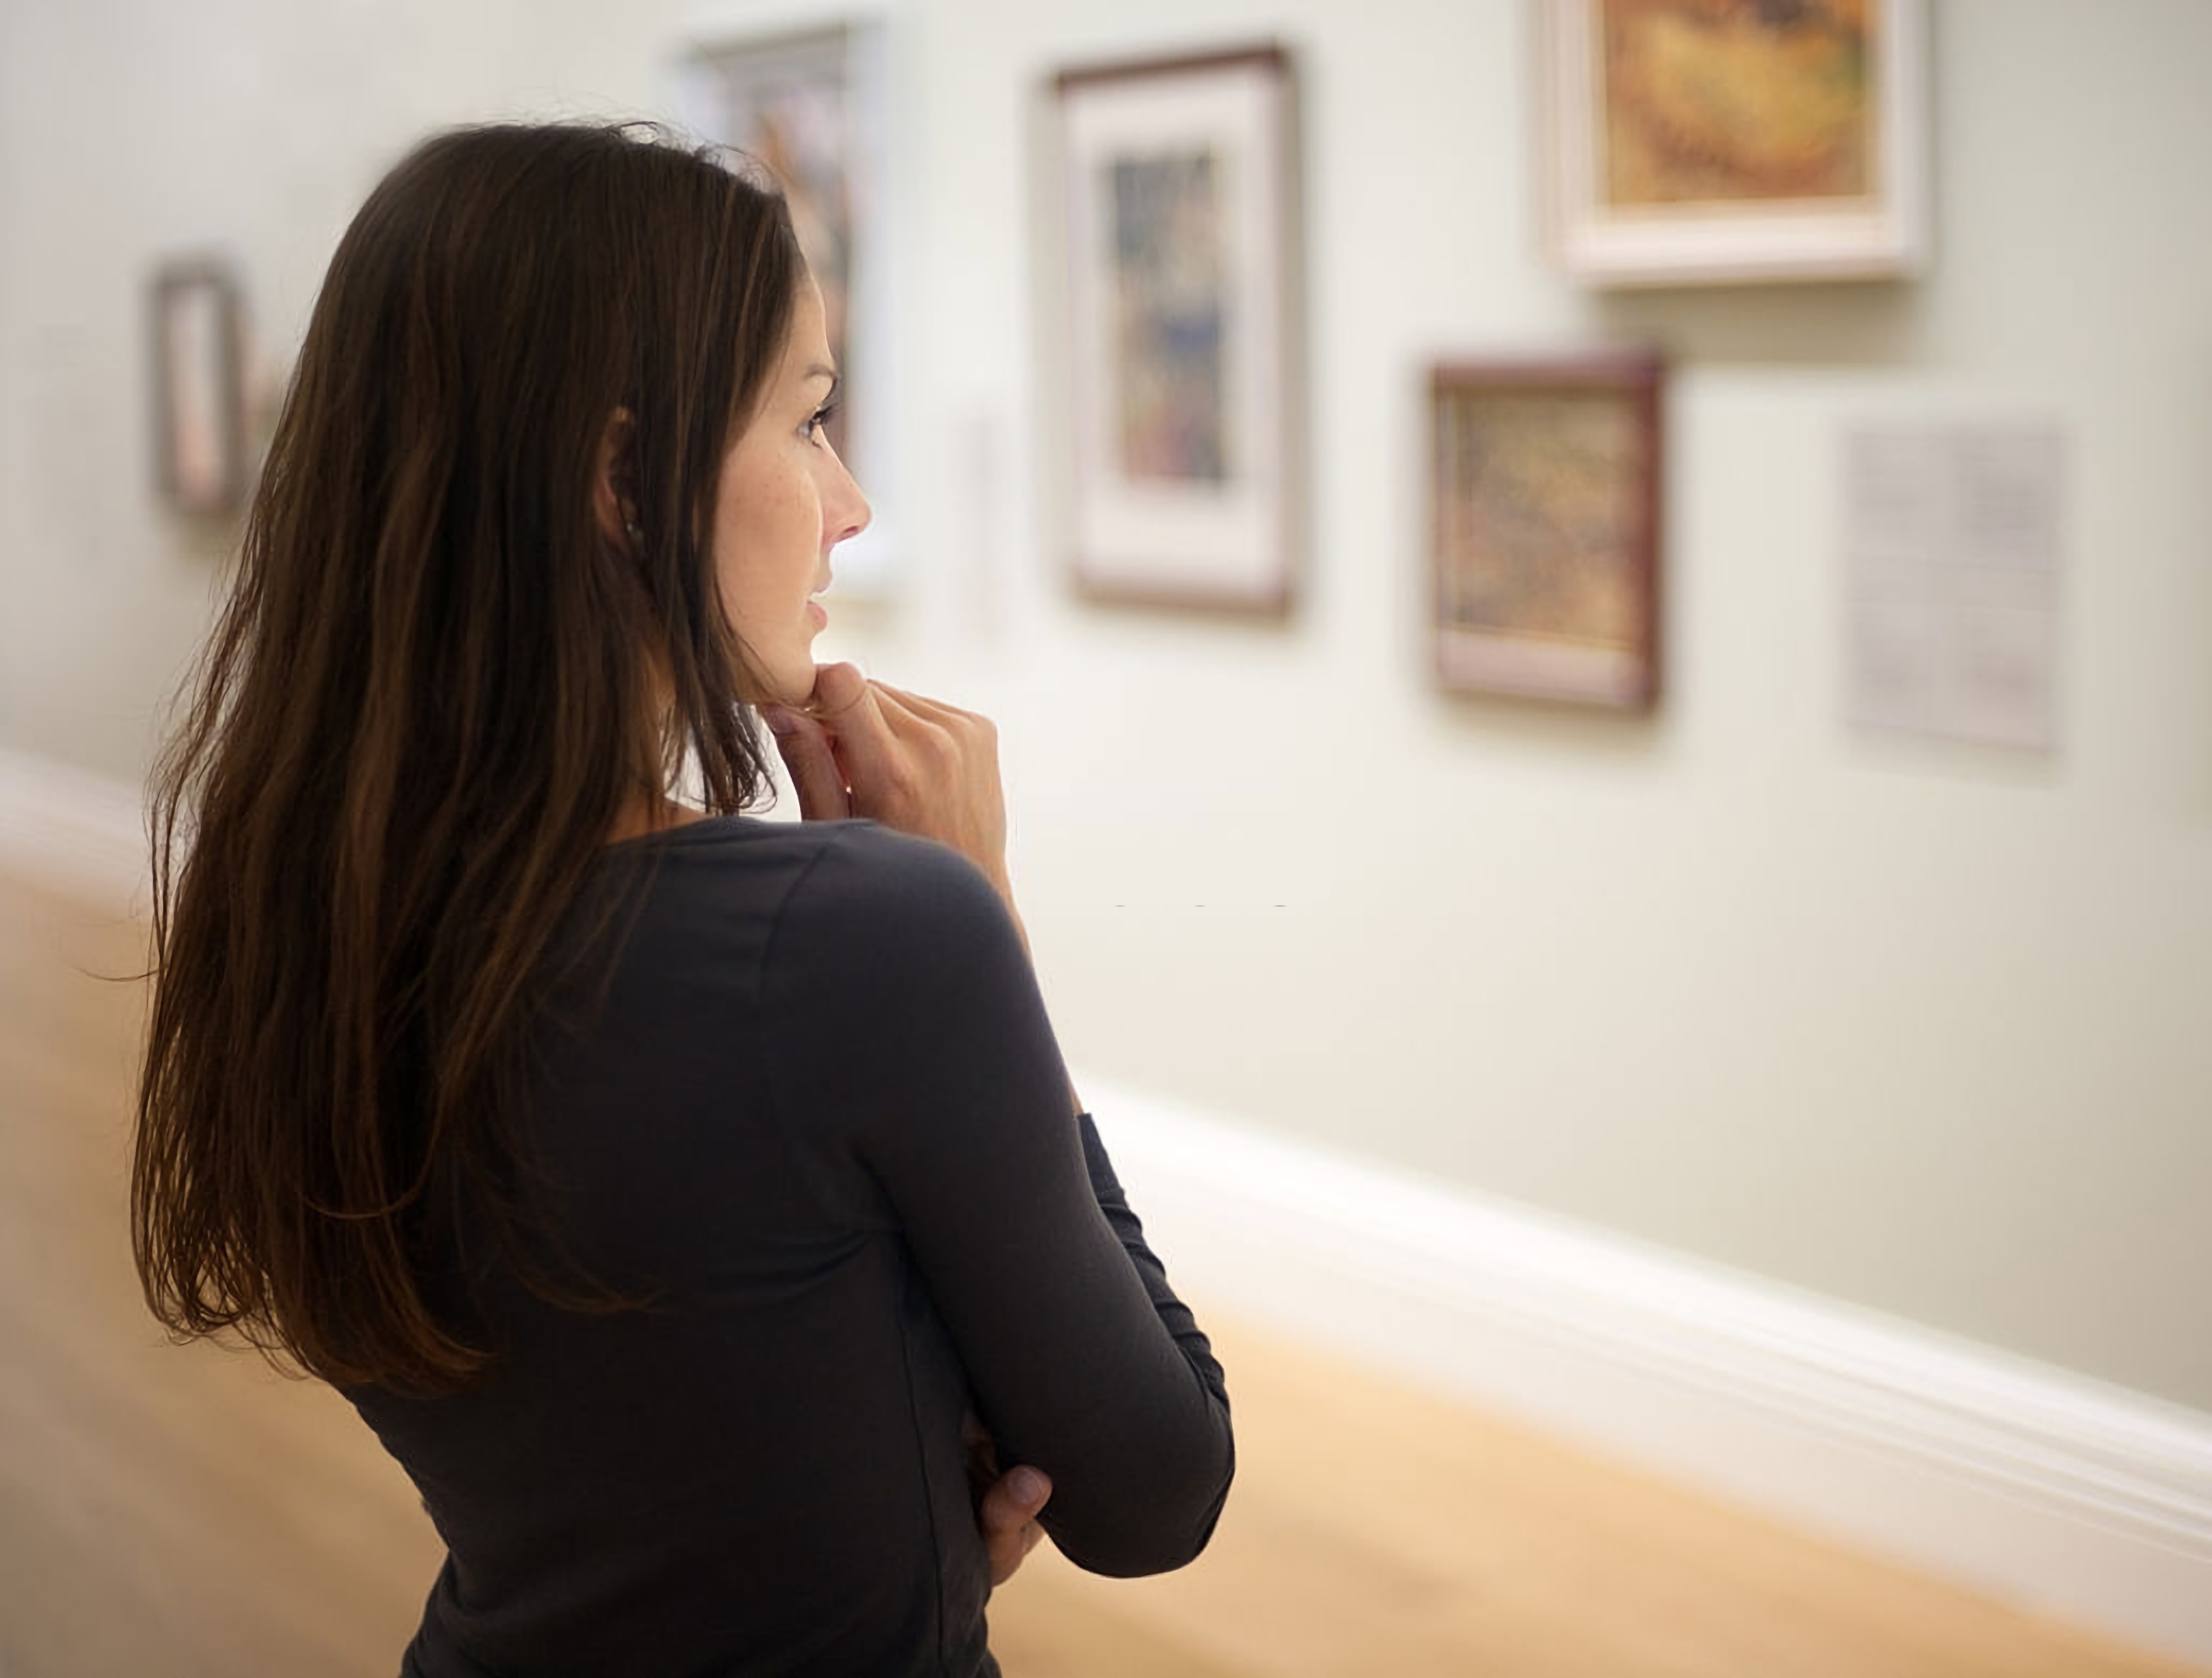
art, galery, see, painting, diving, she, carefully, feeling, fine, hair, joint, hairstyle, picture frame, shoulder, arm, fashion, flash photography, sleeve, gesture, waist, street fashion, elbow, happy, long hair, layered hair, fashion design, thigh, human leg, blond, event, knee, brown hair, t shirt, flooring, sitting, room, visual arts, sportswear, illustration, backlighting, fun, exhibition, portrait, top, tourist attraction, photo shoot